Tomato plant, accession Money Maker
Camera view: horizontal (90 deg, fisheye); turntable rotation: 90 degrees
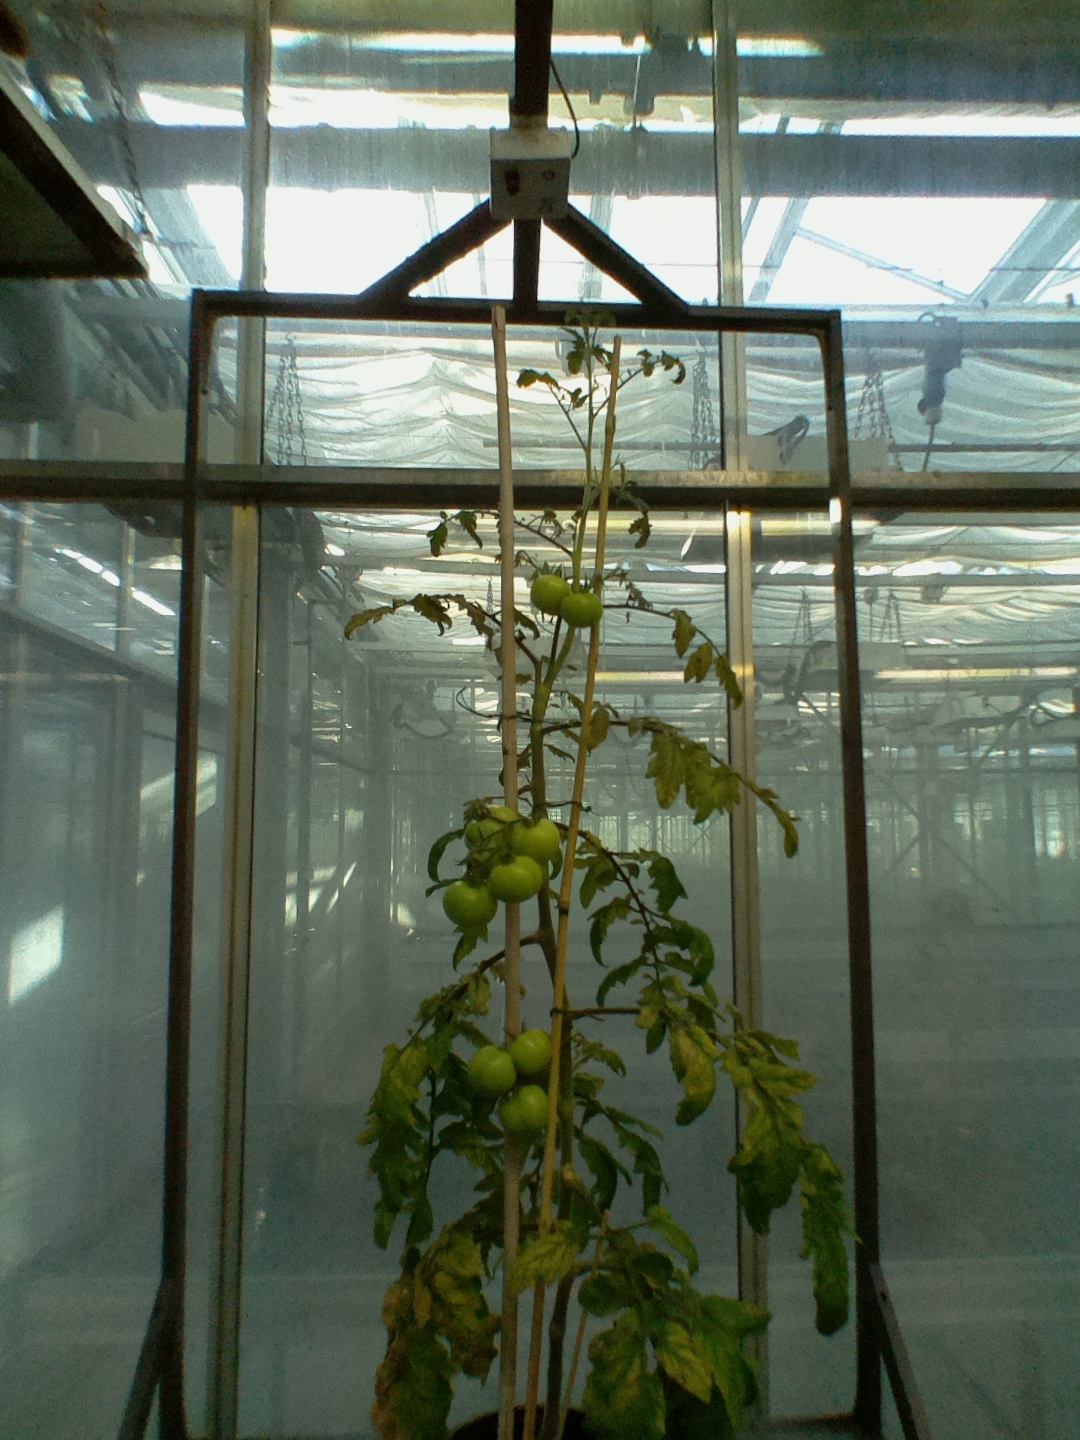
BBCH growth stage 78: 80% -90% of final fruit size